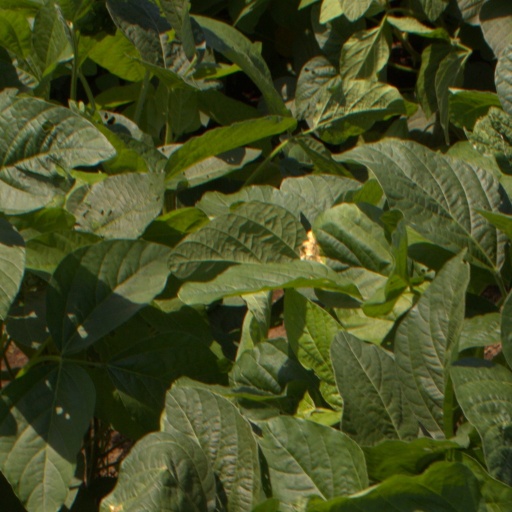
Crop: soybean